The Maccabees (band)

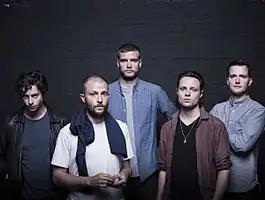
The Maccabees in 2015 (From left to right: Felix White, Orlando Weeks, Rupert Jarvis, Hugo White, and Sam Doyle.)

The Maccabees are an English indie rock band, formed in 2004 in London. They released four albums: "Colour It In" in 2007, followed by "Wall of Arms" in 2009, "Given to the Wild" which was released on 9 January 2012 and their last album "Marks to Prove It" released on 31 July 2015. The band announced that they decided to disband in August 2016, with farewell gigs in 2017.